Daisy Does America

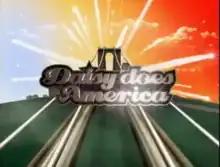

Daisy Does America is an American travel hybrid reality/comedy series that premiered on TBS on December 6, 2005, and concluded on January 24, 2006. The show, similar to British actress and comedian Daisy Donovan's previous outing for British television "Daisy, Daisy", was adapted for US audiences by actors Courteney Cox and David Arquette for their company Coquette Productions.